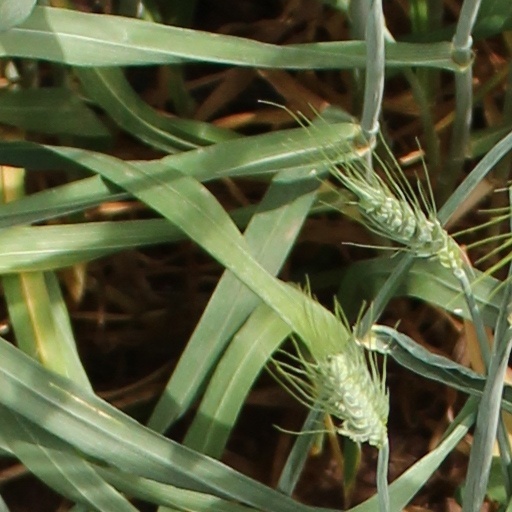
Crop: wheat